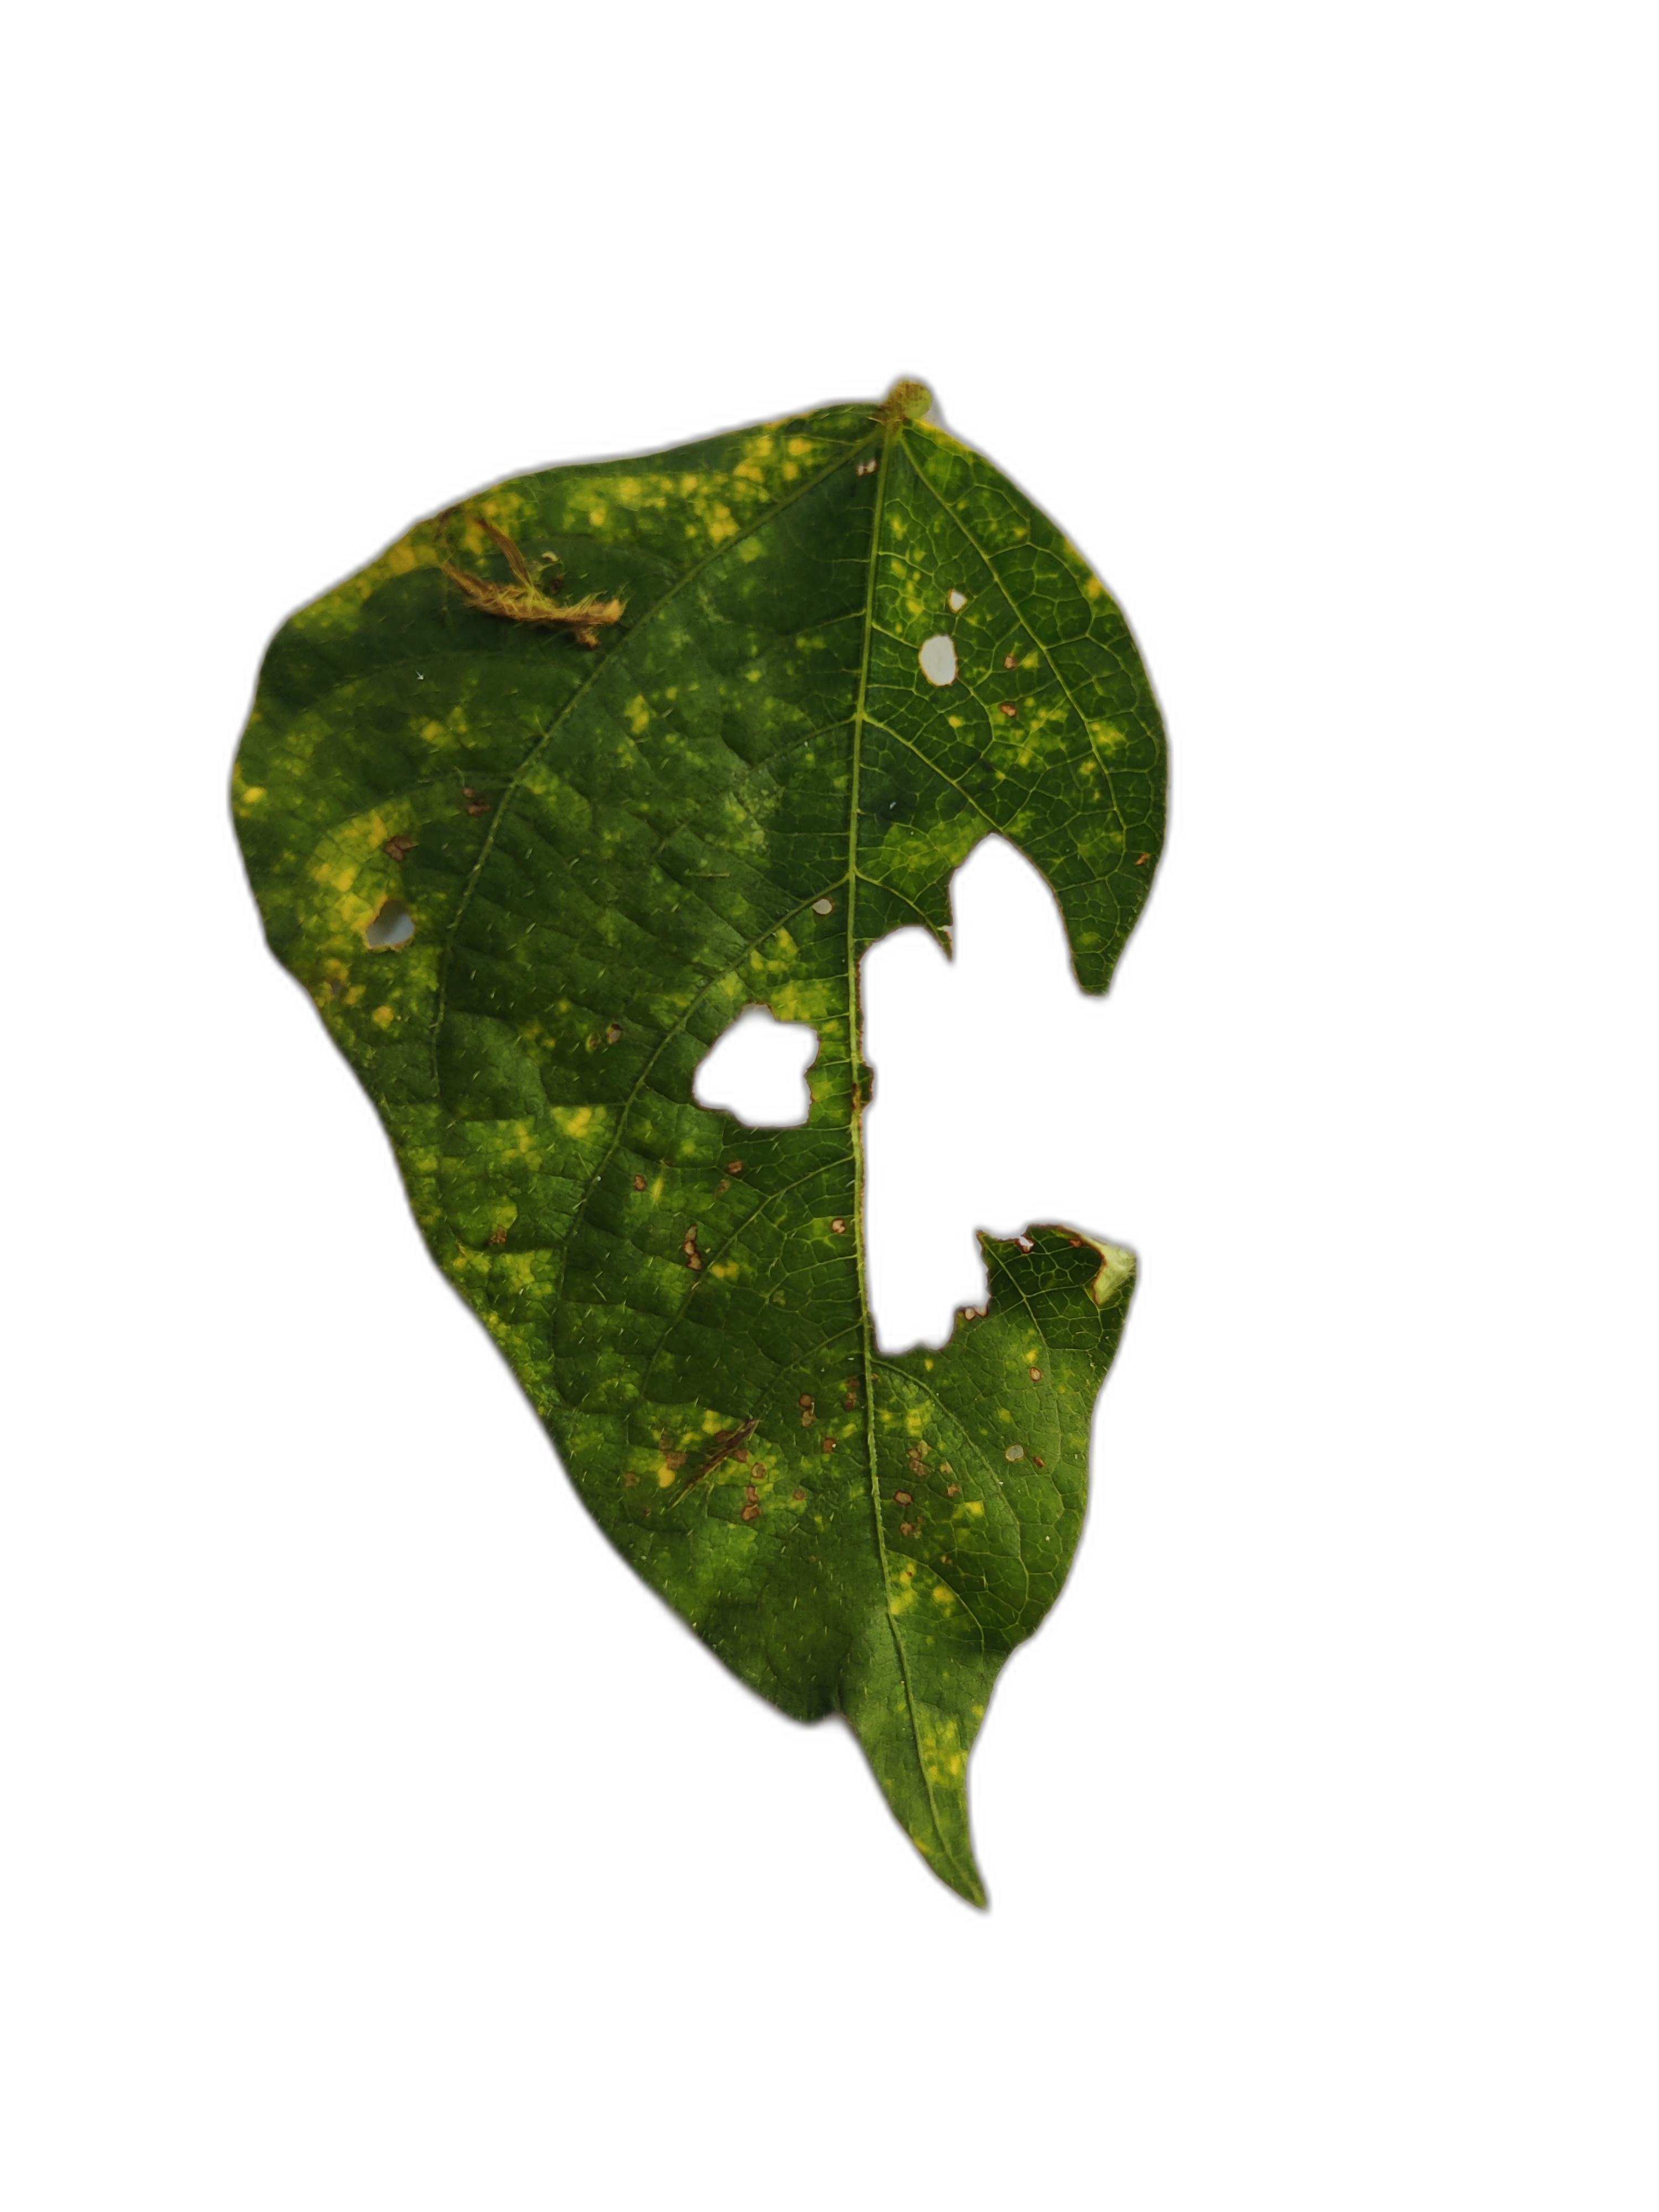
Label: Yellow Mosaic